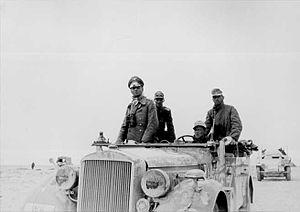
Erwin Rommel dans son Horch
Le Horch 901 Type Efm Mittl. Einheits Pkw Kfz.15 est un véhicule d'état major allemand créé par Auto Union. Classé dans la catégorie des véhicules de transports moyens, cet engin caractérisé par ses quatre roues motrices est destiné à l'origine pour le transport d'officier d'état-major. Il permet à ces derniers de se déplacer sur les routes ou encore en terrain accidenté dans de bonnes conditions et dispose d'une capacité de quatre personnes.